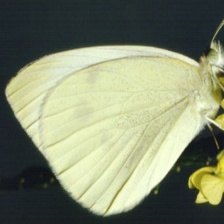
Species: CABBAGE WHITE
Butterfly family (ImageNet category): cabbage_butterfly